Spike Webb

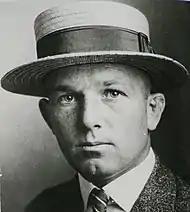
Webb, early career, 1920

Immediately after his service in WWI, he became an associate professor and boxing coach at the United States Naval Academy, Annapolis, Maryland, and served for 35 years until his retirement on June 30, 1954. During his career as a coach, he amassed a record of wins and titles that many boxing historians consider unsurpassed in his era. His Academy teams at Annapolis won a total of six intercollegiate boxing titles, where they were undefeated for 12 seasons from 1921–32, and won 26 individual crowns. His naval team record for the period between 1919-1941 was 93 wins, 14 losses, and 8 ties.